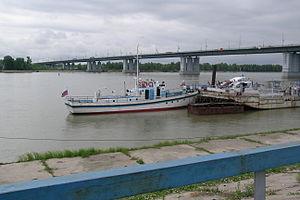
La Russie, en forme longue la fédération de Russie, est un état fédéral transcontinental. Elle est l'héritière de l'Empire russe et l'état continuateur de l'Union des républiques socialistes soviétiques.